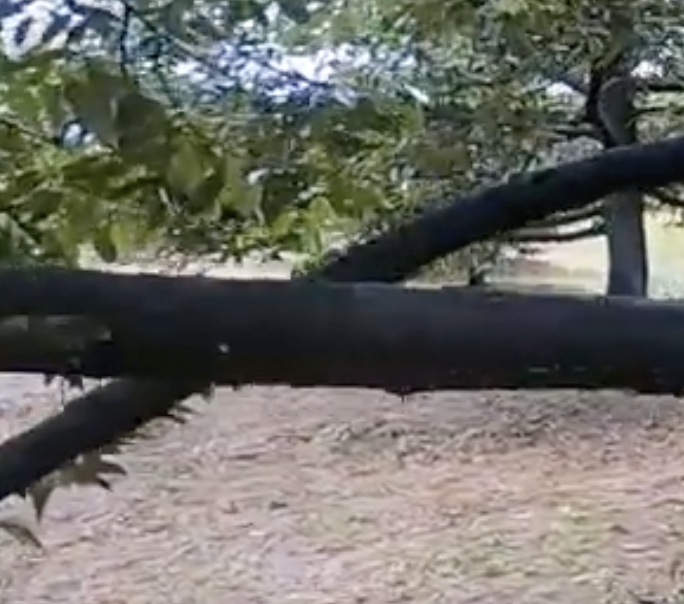
Label: sooty_mold